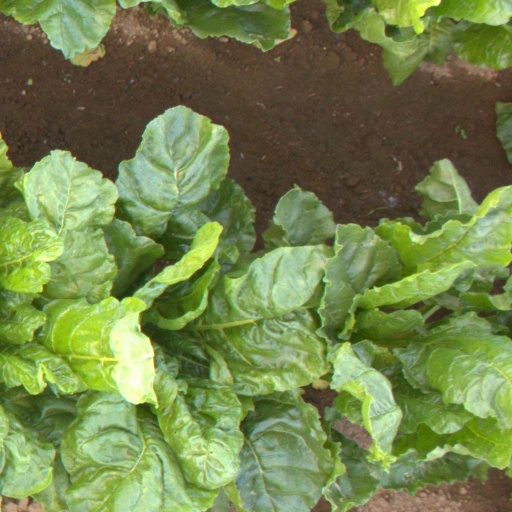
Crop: sugar beet